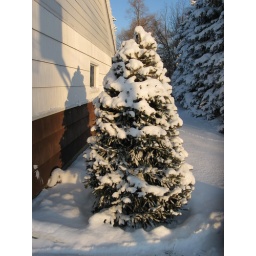
I helped Amelia plant this tree as a 6&amp;quot; shoot when she was in 6th grade.